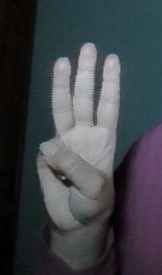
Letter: thaa